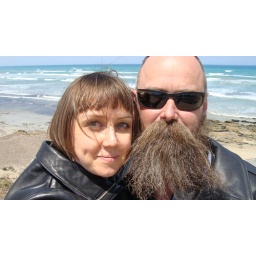
A pause by the beach during our epic bike ride. An absolutely fantastic day.